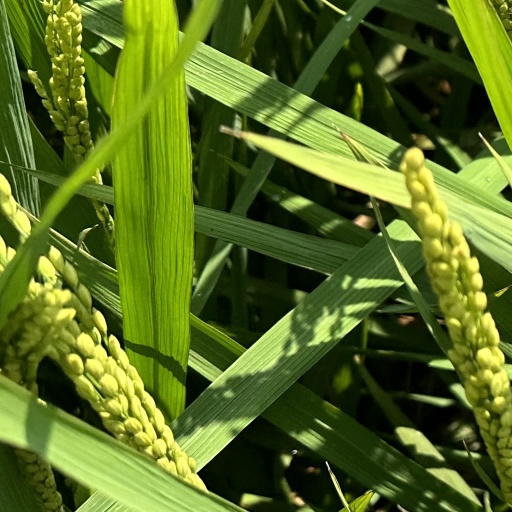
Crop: rice